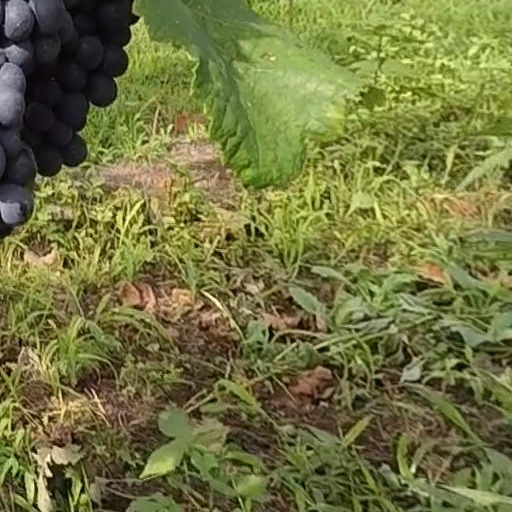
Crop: grape